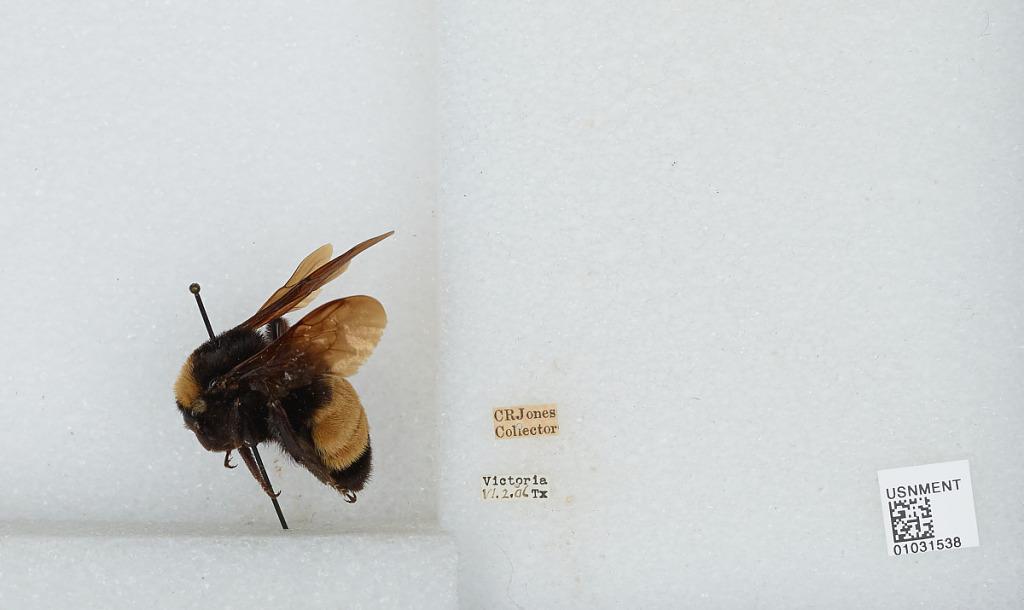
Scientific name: Bombus (Fervidobombus) pensylvanicus pensylvanicus (De Geer)
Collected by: C. Jones
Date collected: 1906-6-2
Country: United States
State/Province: Texas
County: Victoria
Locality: Victoria